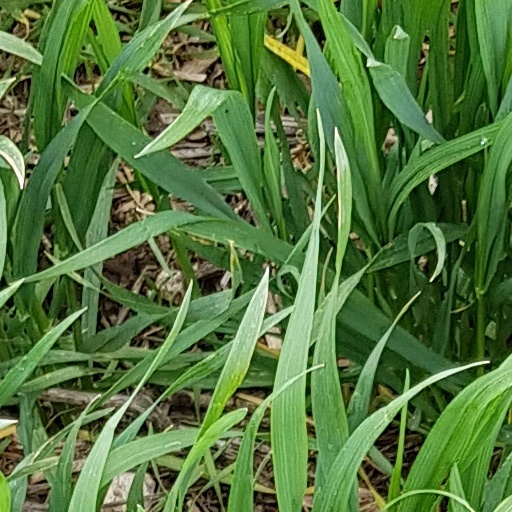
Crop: wheat